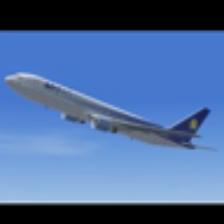
Label: NonHuman